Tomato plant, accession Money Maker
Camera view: horizontal (90 deg, fisheye); turntable rotation: 120 degrees
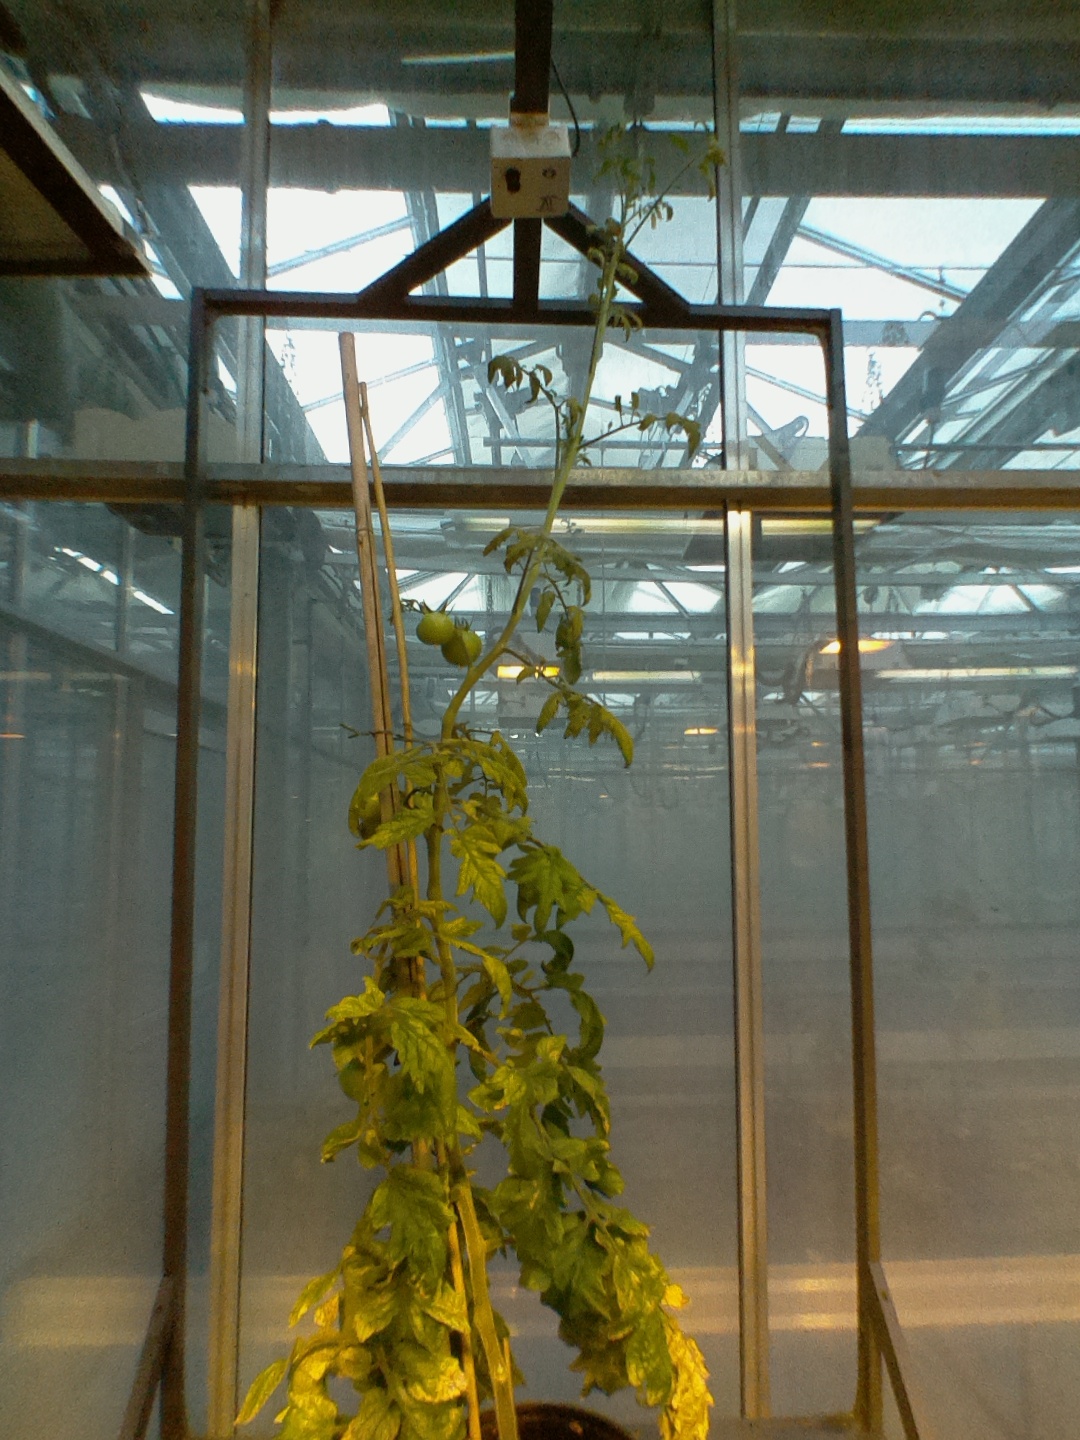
BBCH growth stage 78: 80% -90% of final fruit size